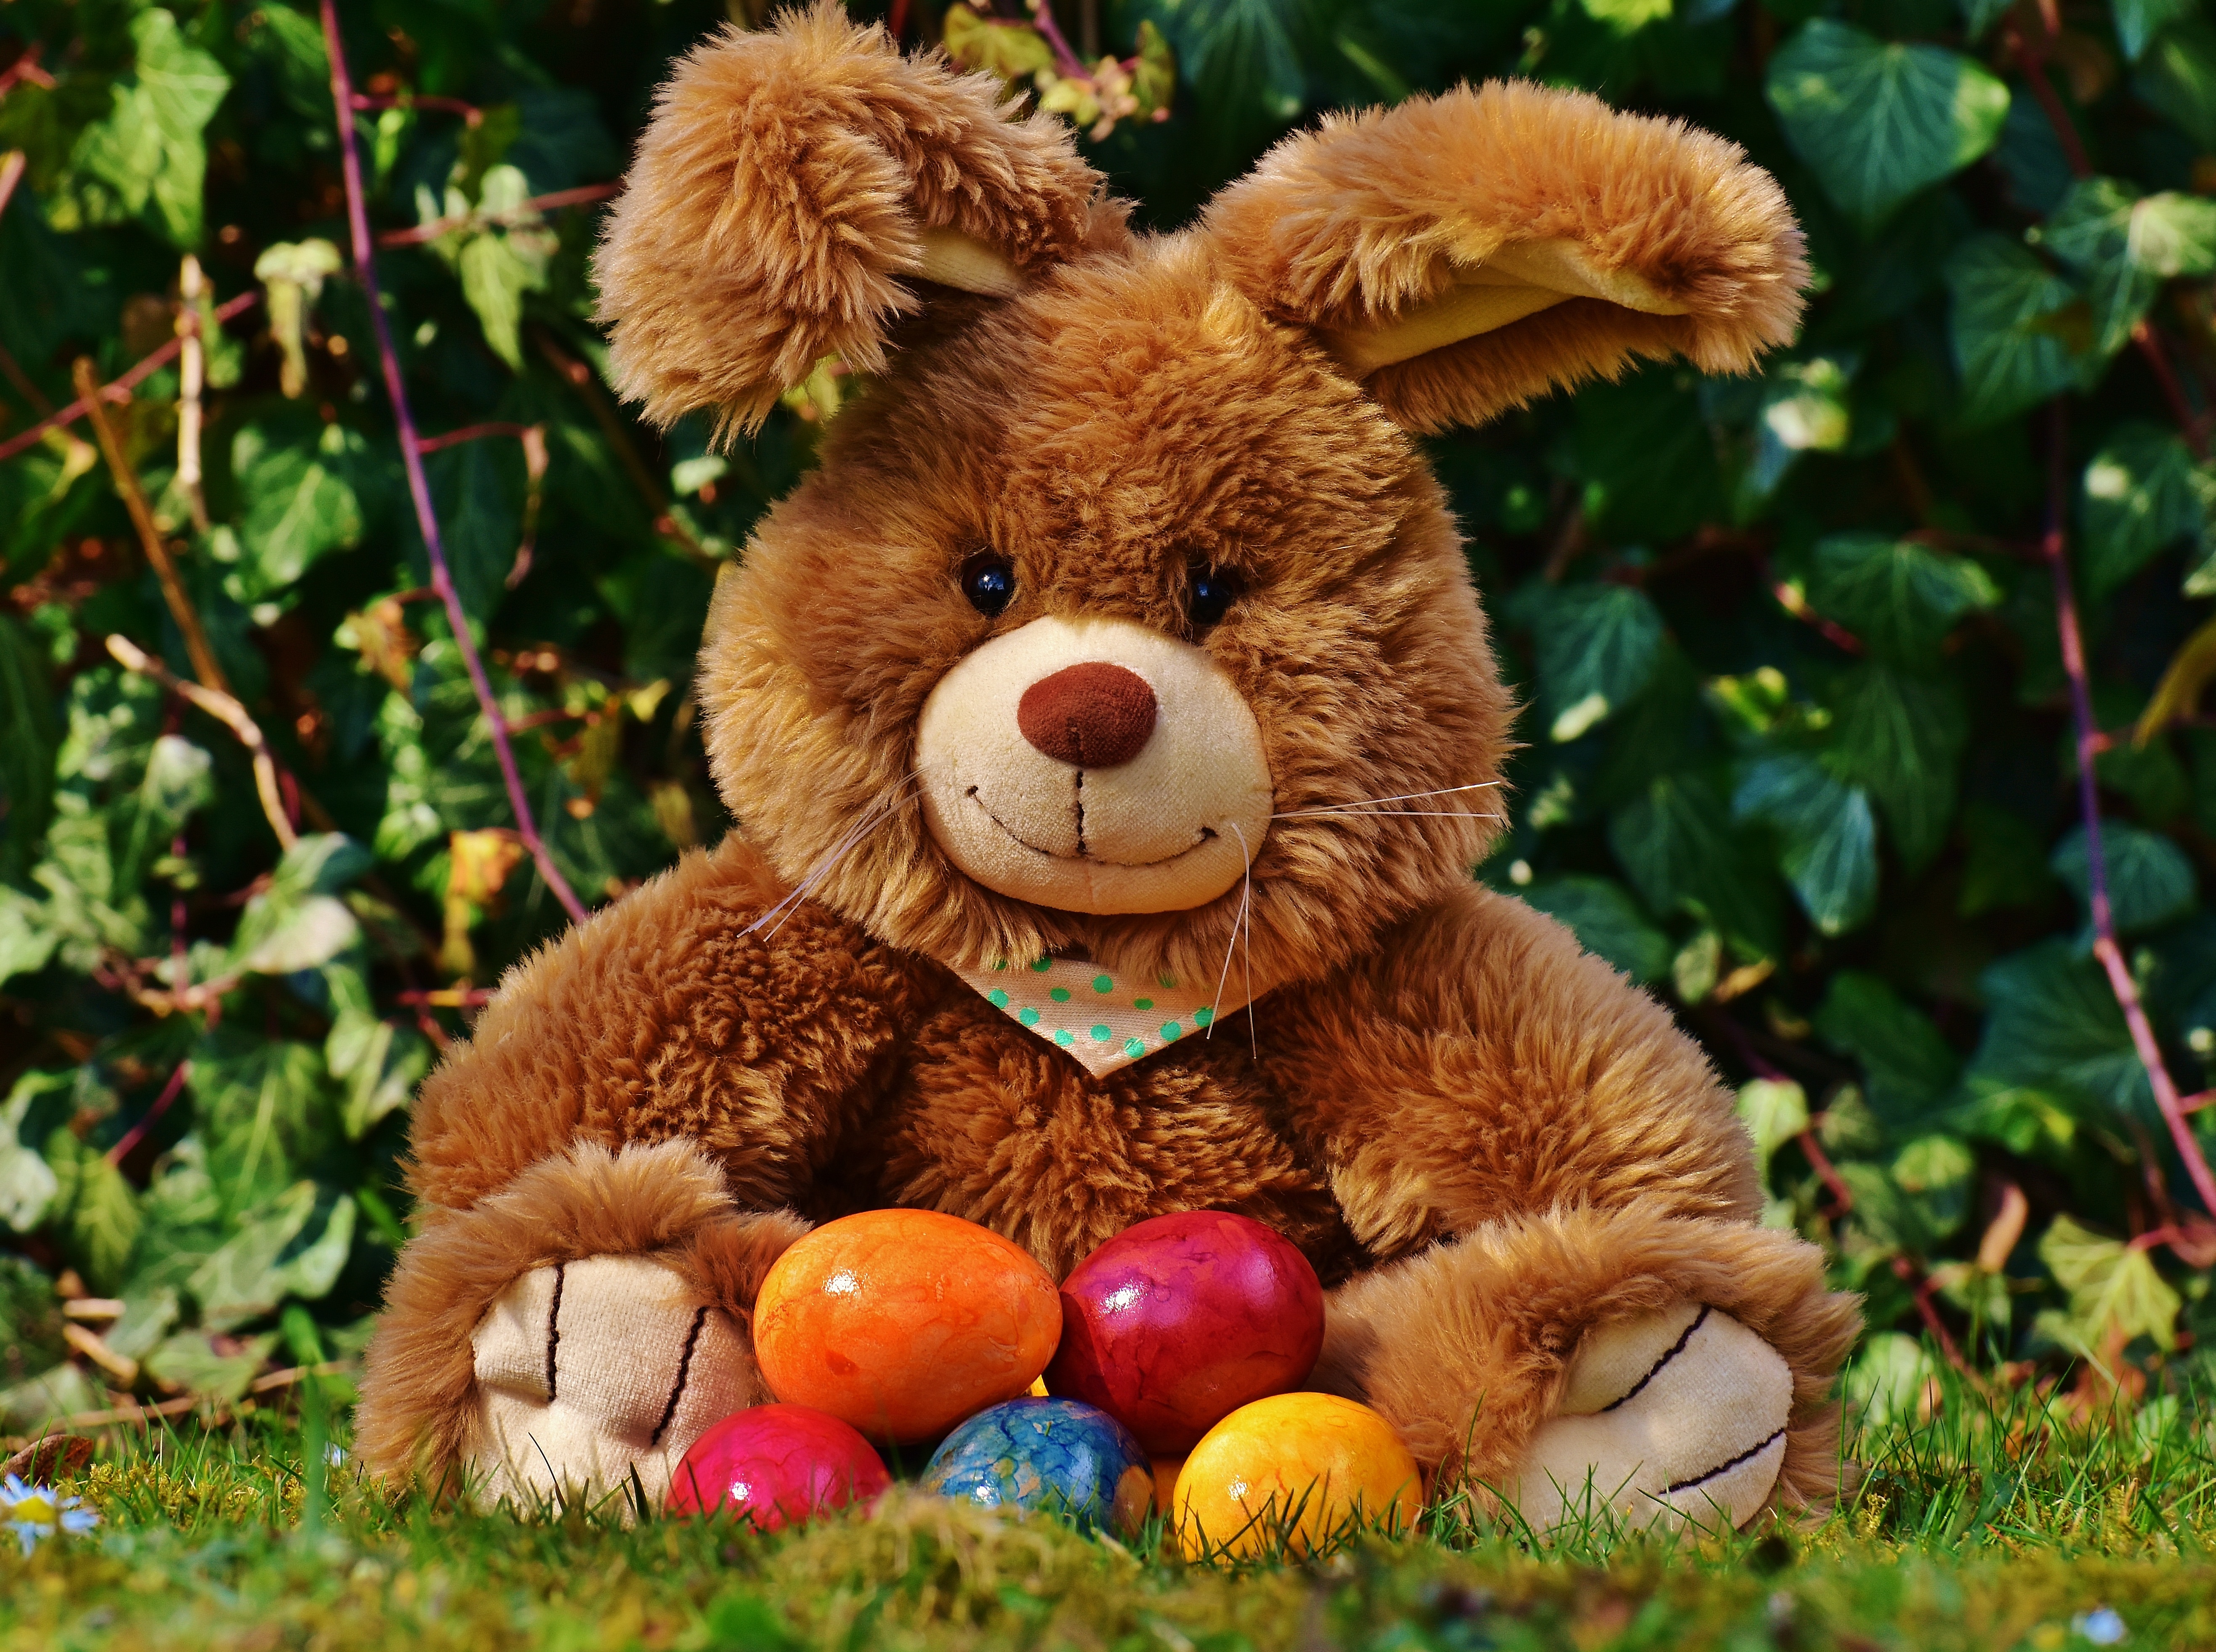
bear, spring, colorful, toy, egg, teddy bear, textile, plush, easter, stuffed animal, easter bunny, easter eggs, easter decoration, soft toy, happy easter, colorful eggs, colored eggs, stuffed toy, easter theme, easter greeting, plush bunny, easter greetings